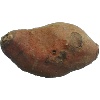
Label: potato_sweet